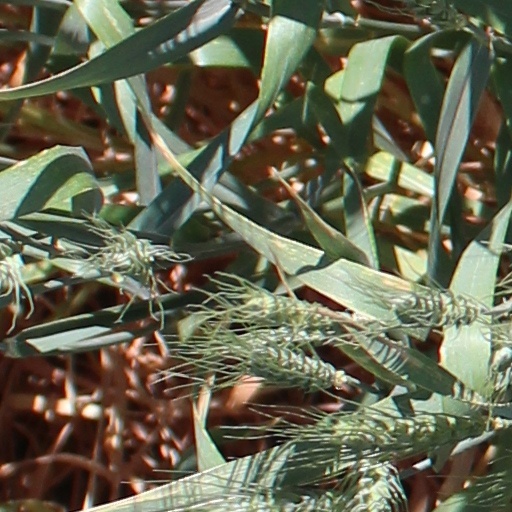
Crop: wheat